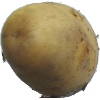
Label: white_potato